Responsibility to protect

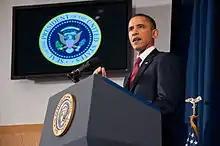
President Barack Obama speaking on the military intervention in Libya at the National Defense University

Libya was the first case where the Security Council authorized a military intervention citing the R2P. Following widespread and systematic attacks against the civilian population by the Libyan regime, and language used by Muammar Gaddafi that reminded the international community of the genocide in Rwanda, the Security Council unanimously adopted resolution 1970 on 26 February 2011, making explicit reference to the R2P. Deploring what it called "the gross and systematic violation of human rights" in strife-torn Libya, the Security Council demanded an end to the violence, "recalling the Libyan authorities' responsibility to protect its population", and imposed a series of international sanctions. The Council also decided to refer the situation to the International Criminal Court.